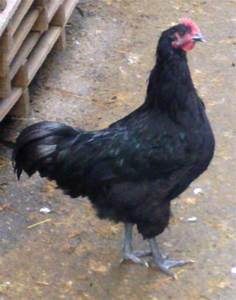
Label: gallina